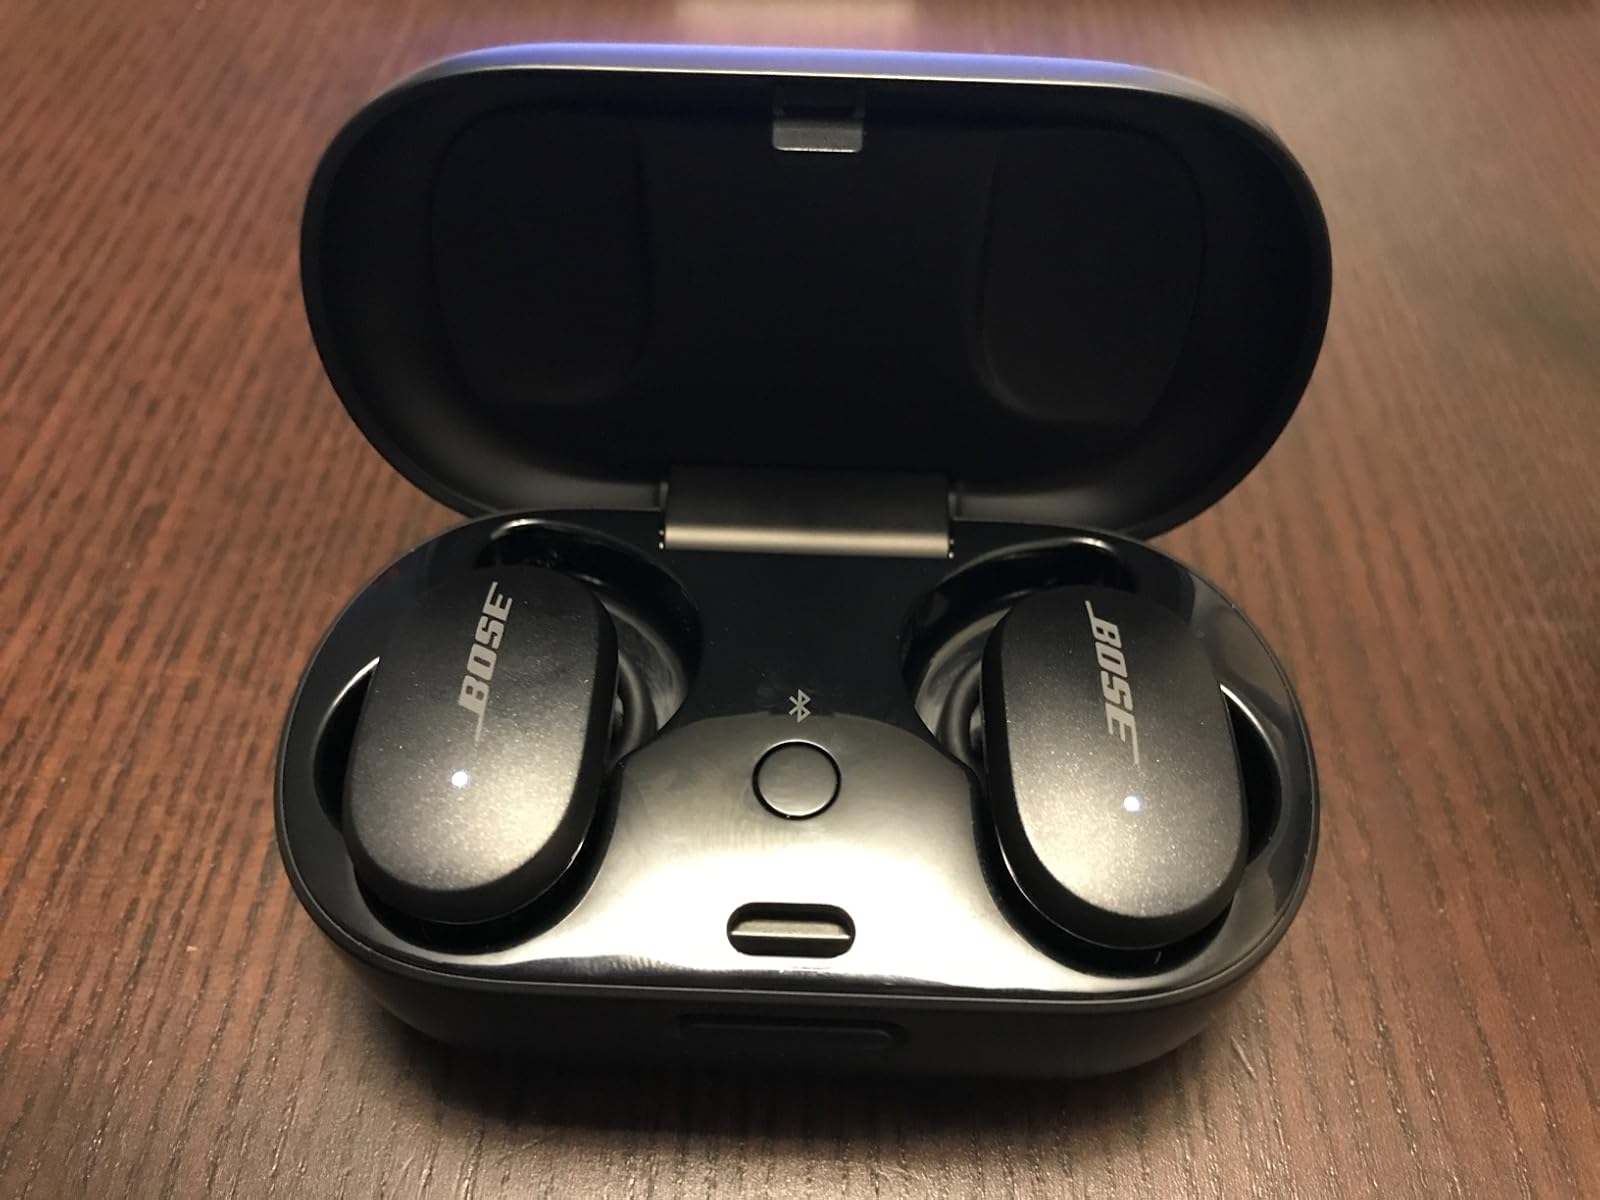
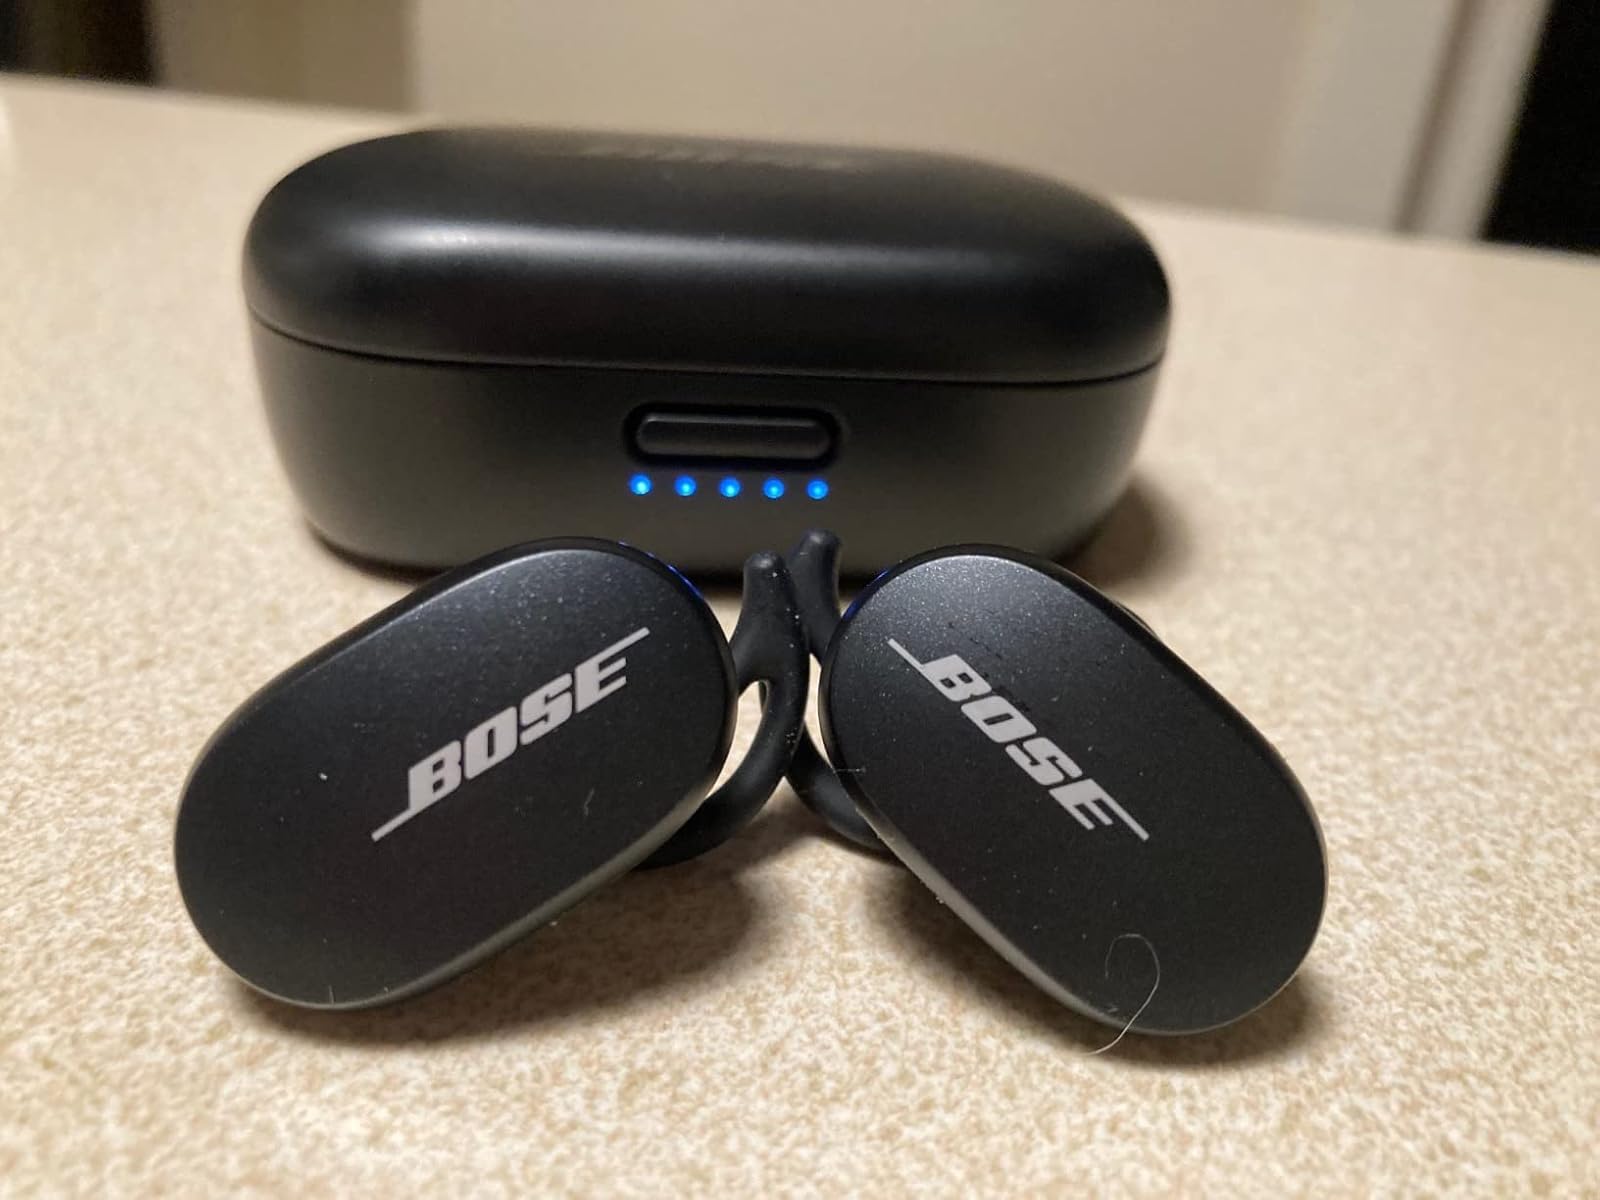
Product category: earbuds
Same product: yes